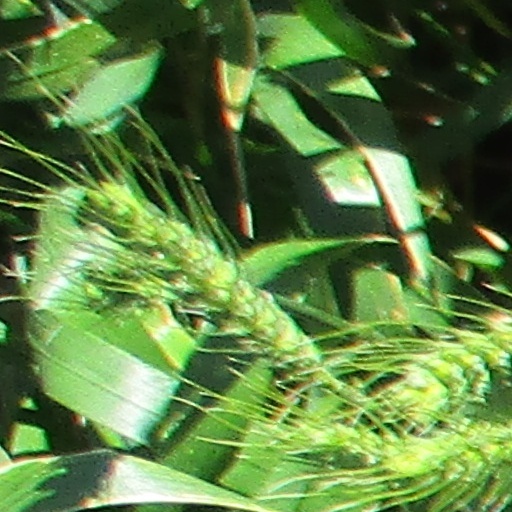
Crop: wheat